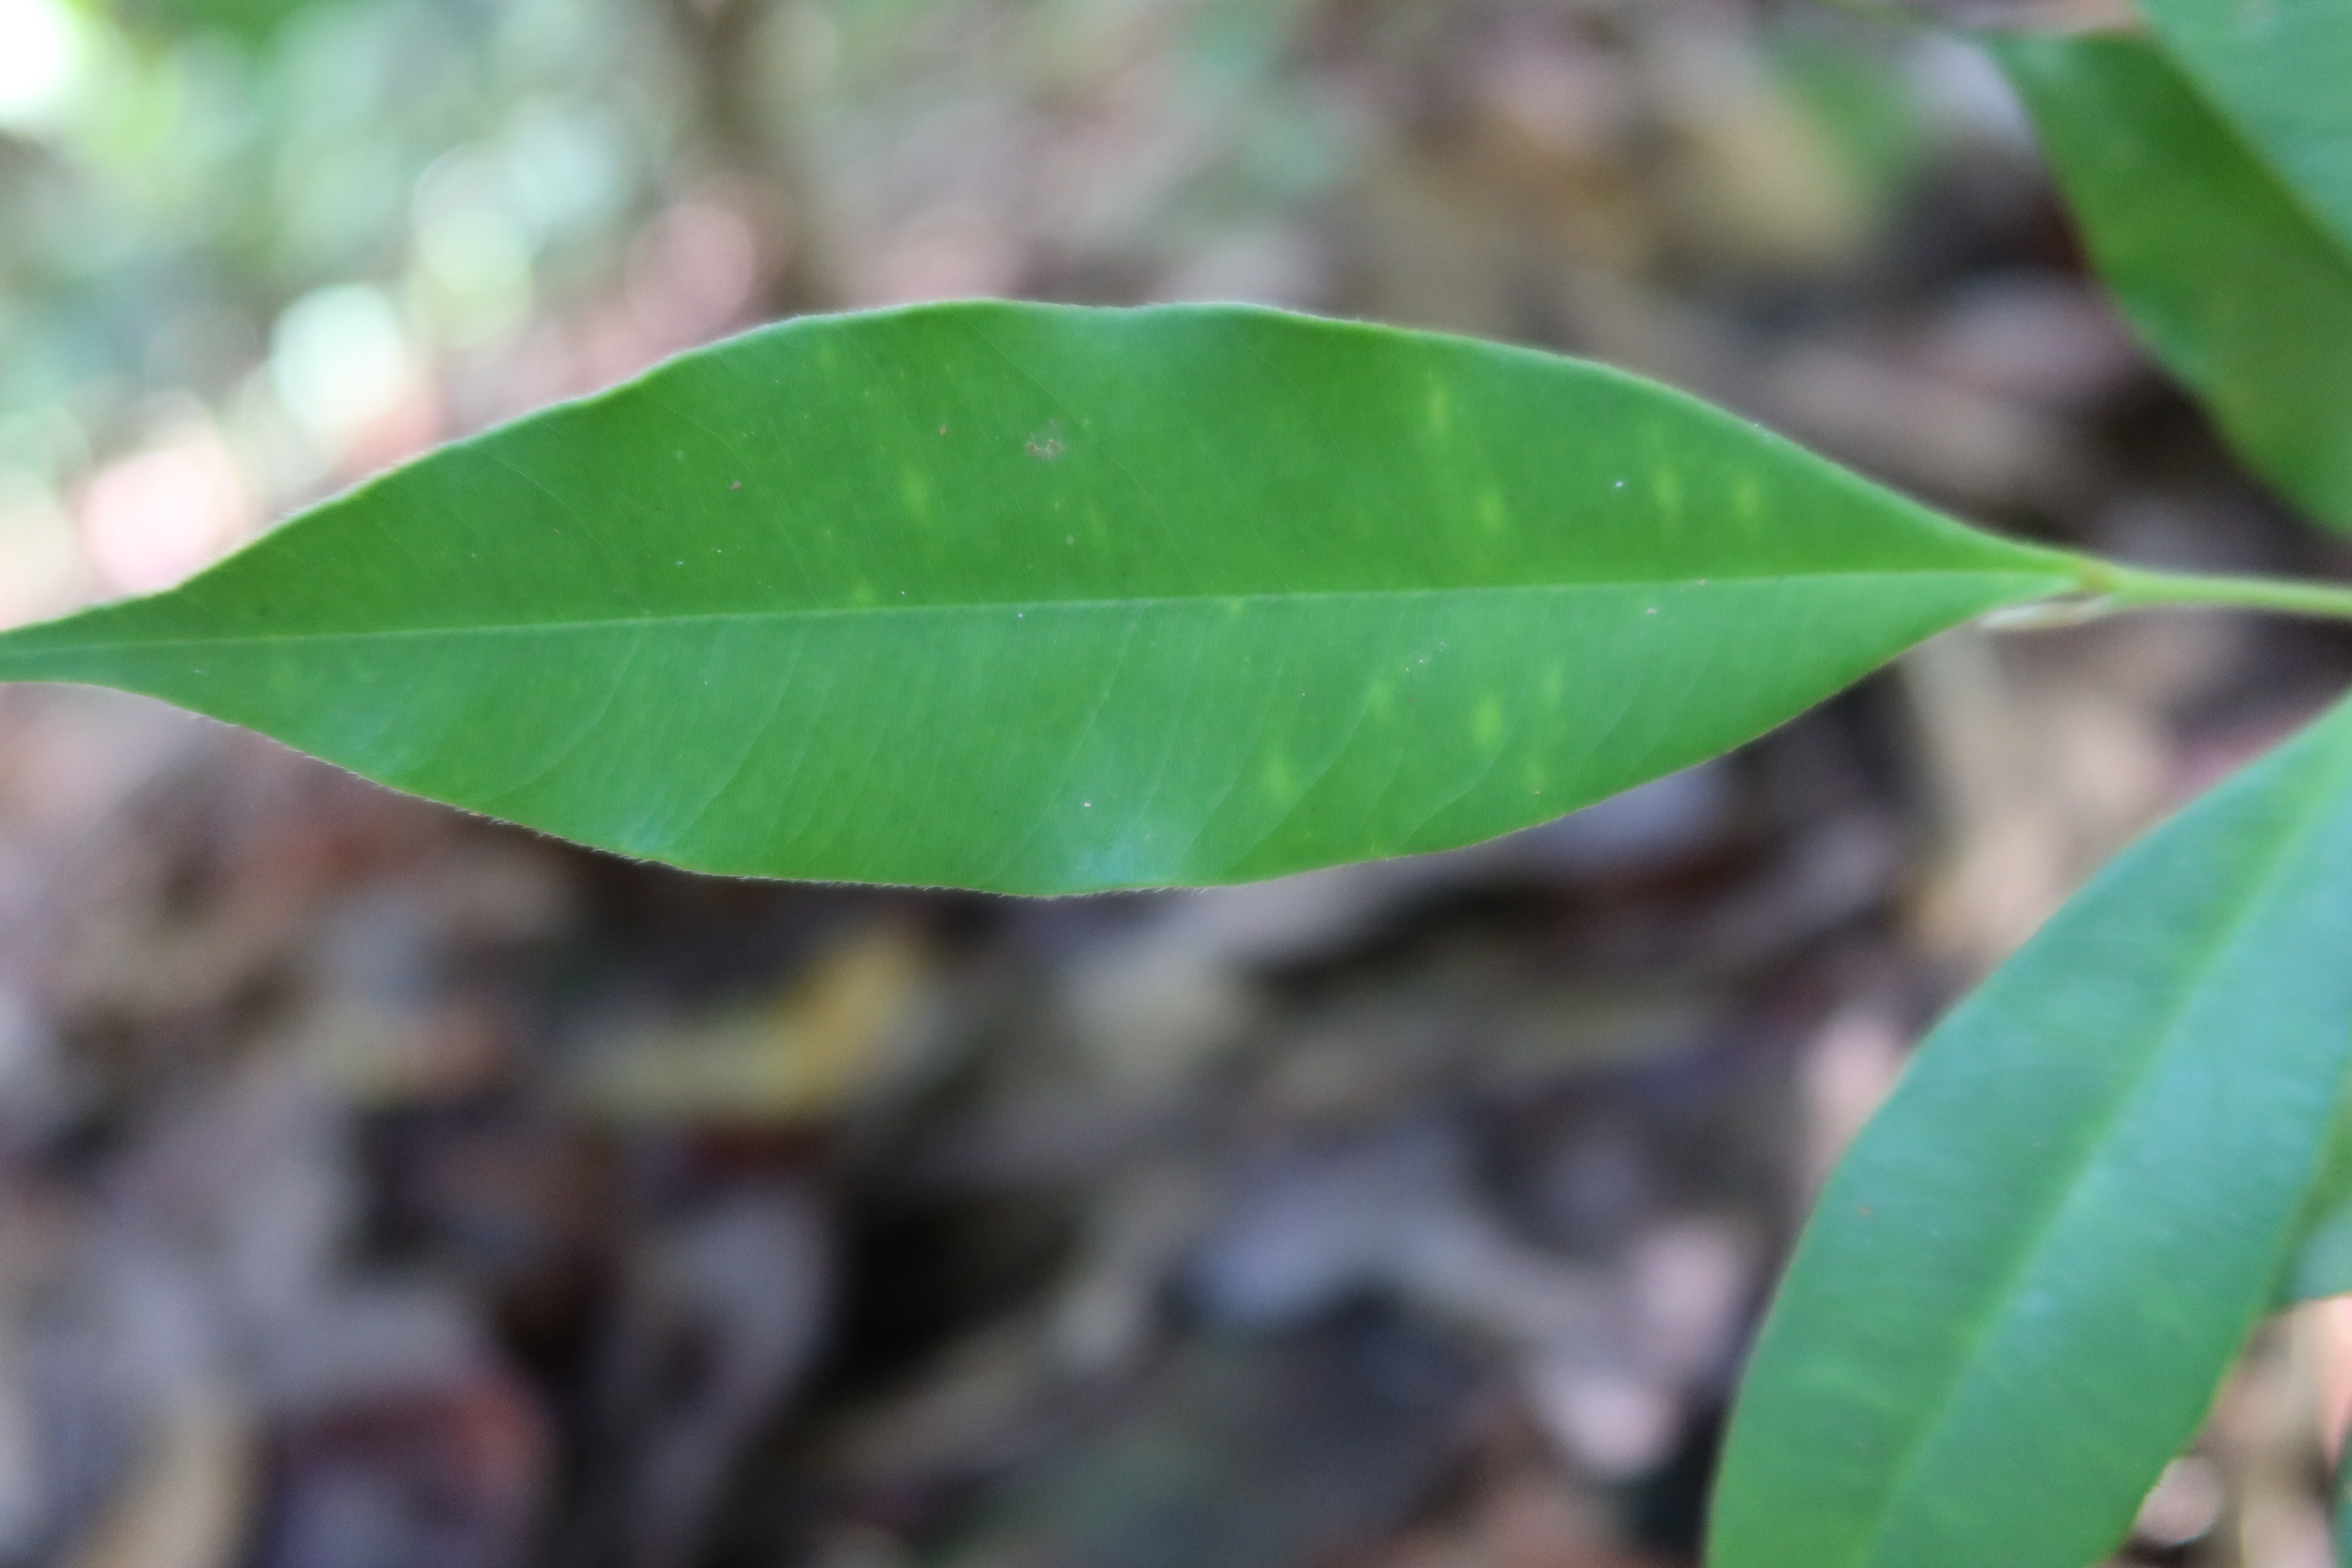
Label: Brown spots